Corsican immigration to Puerto Rico

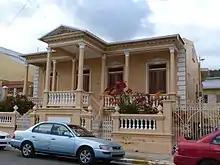
Residencial González Vivaldi

The Residencia Lluberas Negroni, currently known as the Residencia González Vivaldi (González Vivaldi Residence), was built in 1880 by Arturo Lluberas for his wife Asunción Negroni. Most recently, it was acquired by the González Vivaldi family.